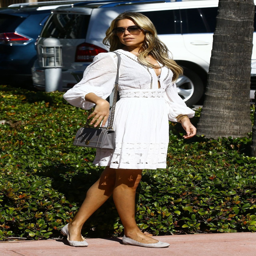
actor in a white summer dress